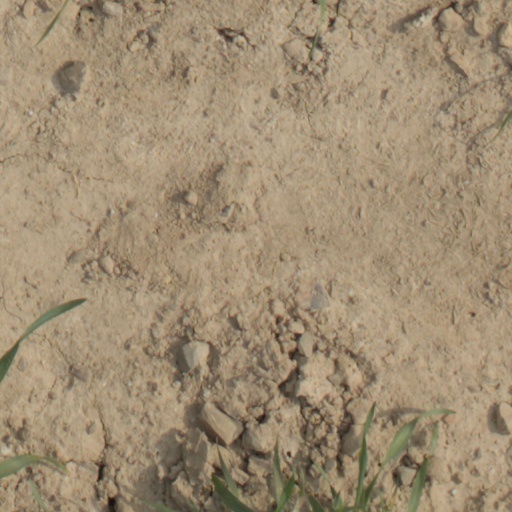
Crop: wheat